2019 Kazakh presidential election

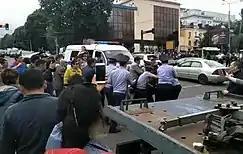
Kazakh police detaining a protester in Almaty, 9 June 2019

As of 6 May 2019, several election observation missions have declared their interest. Amongst them were the CIS, the Interparliamentary Assembly of the CIS Member States, Office for Democratic Institutions and Human Rights of the Organization for Security and Cooperation in Europe (OSCE), the Shanghai Cooperation Organisation and the Organisation of Islamic Cooperation.